María Elena Orantes López

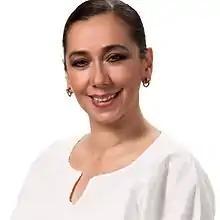
María Elena Orantes López

María Elena Orantes López (born 24 July 1968) is a Mexican politician from the Citizens' Movement party. She serves as a deputy of the LXIII Legislature of the Mexican Congress representing the third electoral region and the state of Chiapas.